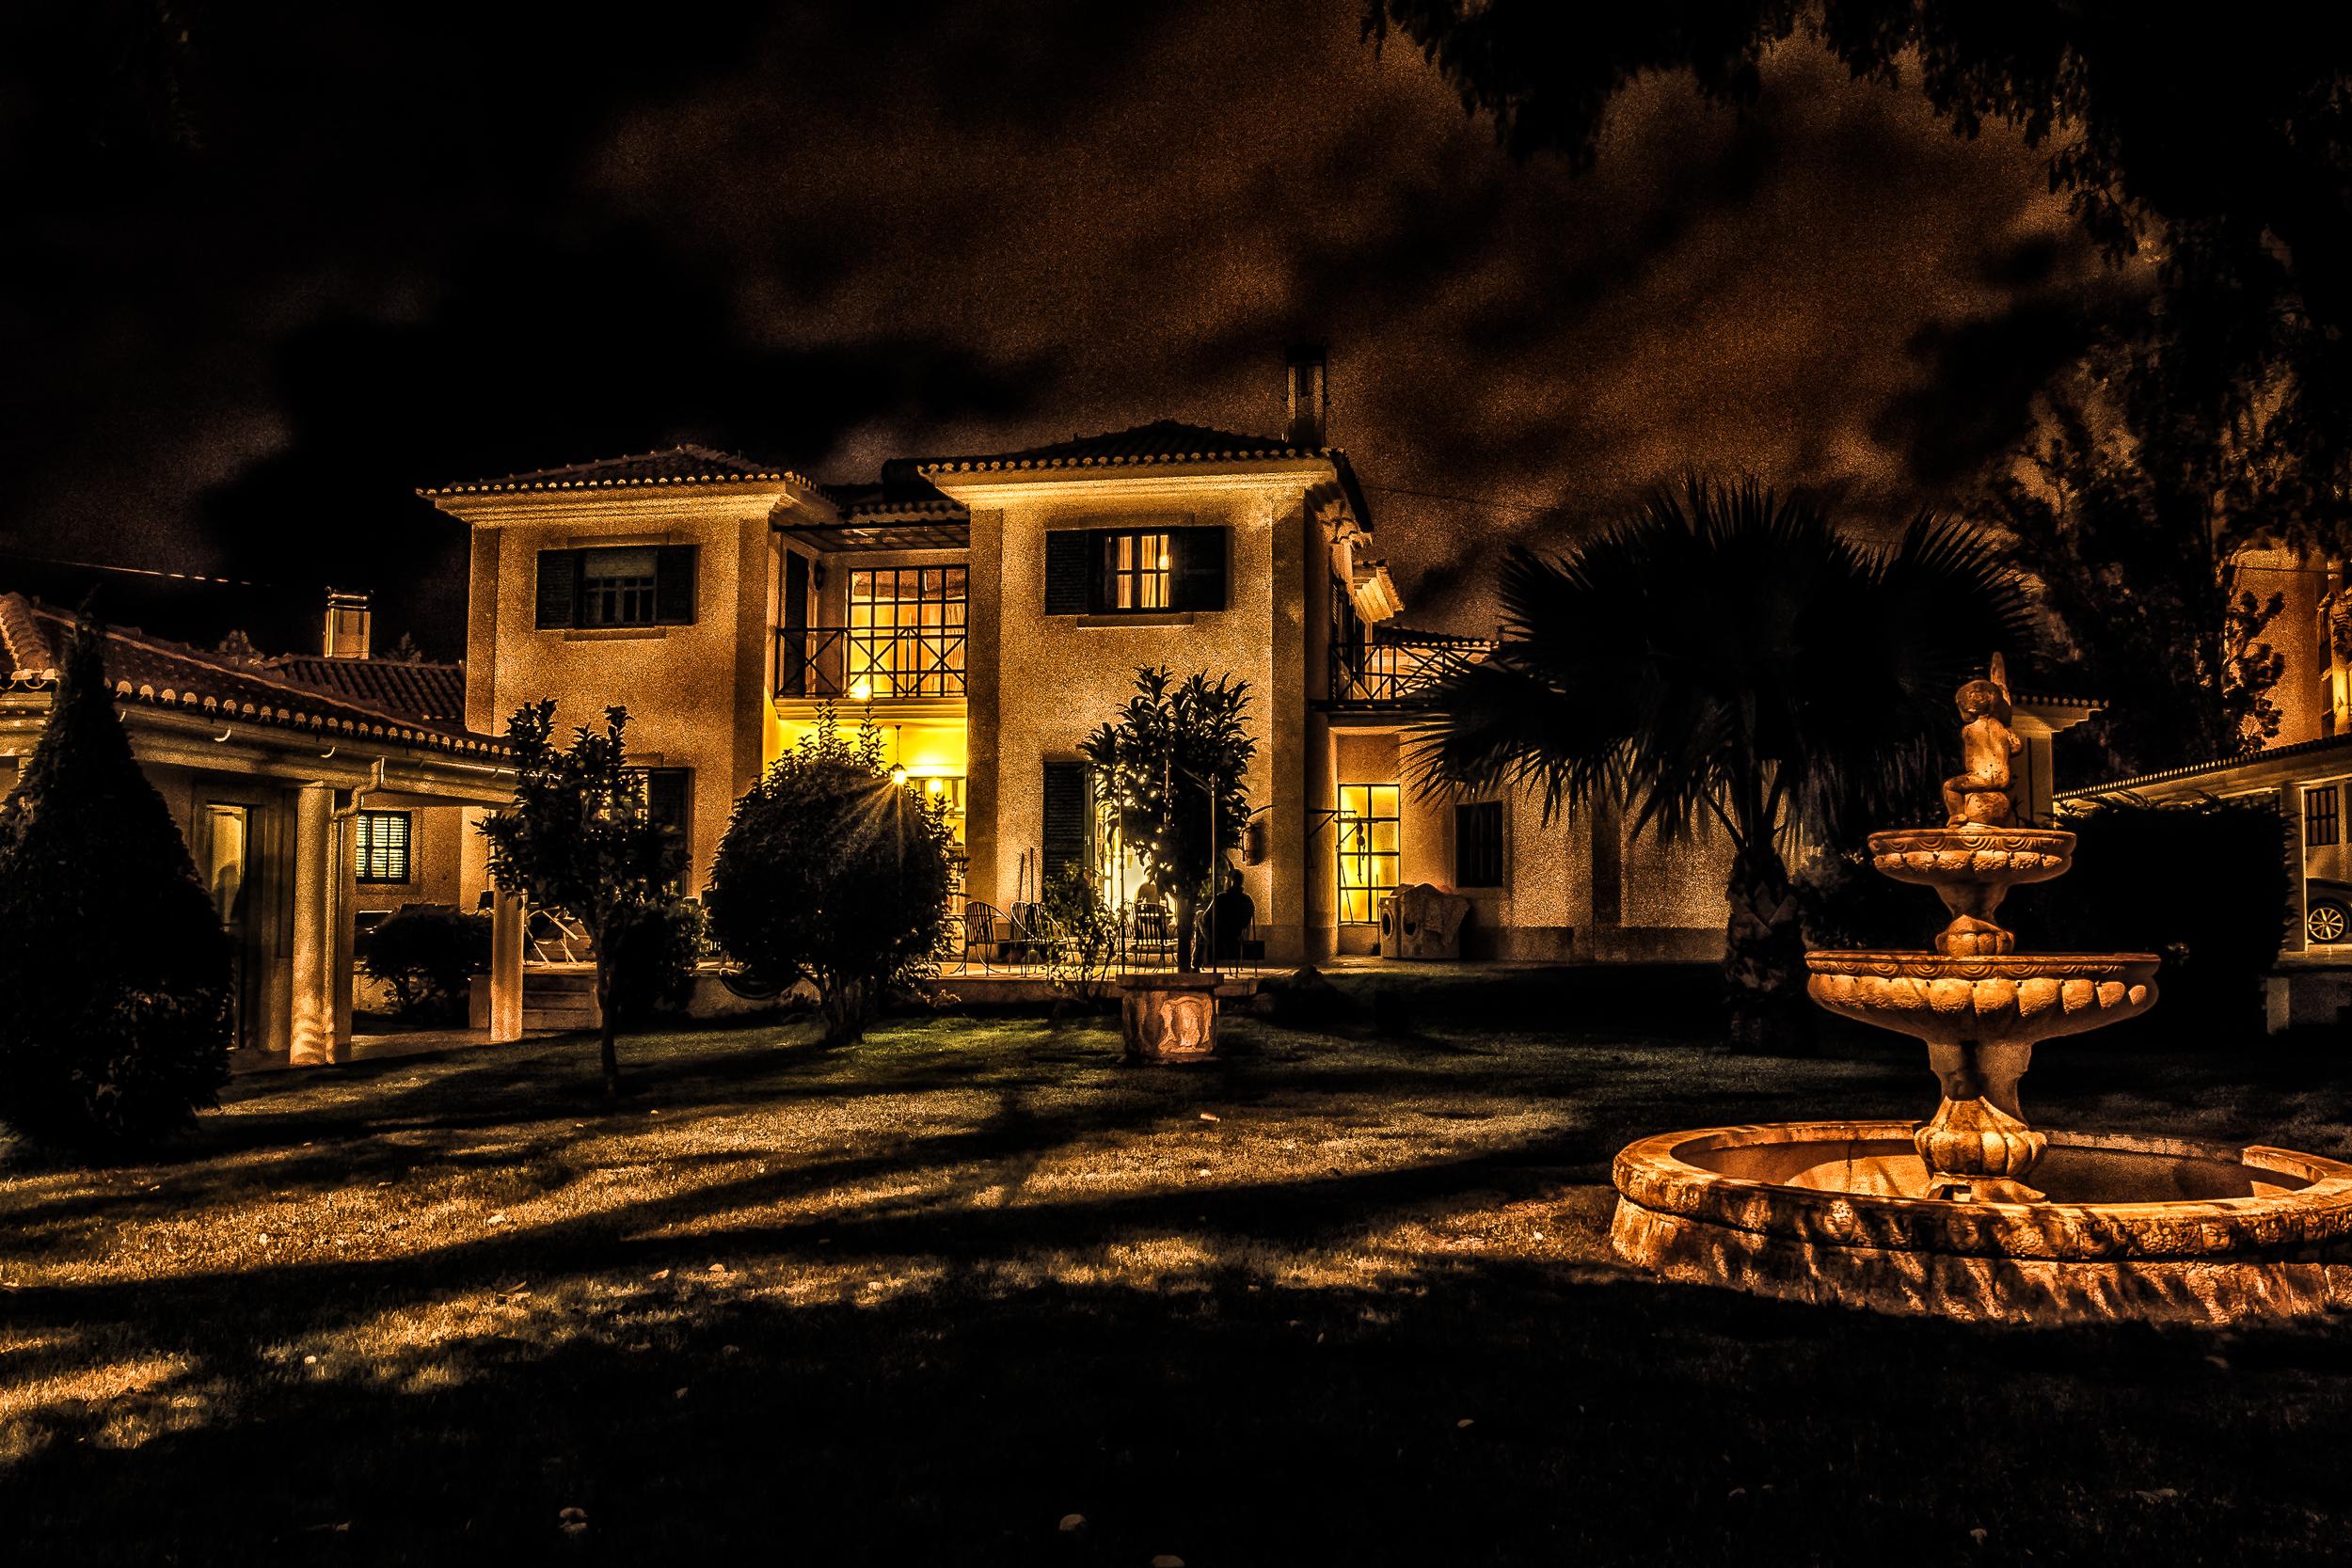
light, night, mansion, house, europe, evening, darkness, nikon, lighting, christmas decoration, maison, nuit, nikkor, estate, curuyann, screenshot, landscape lighting